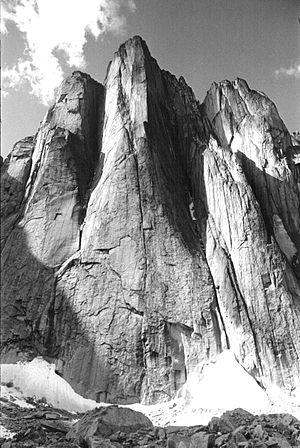
Le cirque des Parois impossibles, en anglais Cirque of the Unclimbables, est un cirque naturel composé d'un ensemble de sommets et de parois dans les monts Logan. Il est situé dans la réserve de parc national de Nahanni, dans les Territoires du Nord-Ouest, au Canada, approximativement 500 km à l'ouest de Yellowknife.